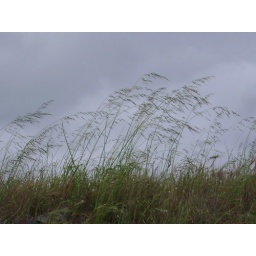
grass against the sky unaltered